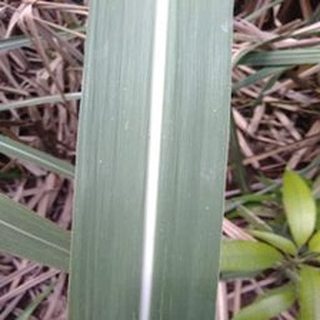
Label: healthy_sugarcane